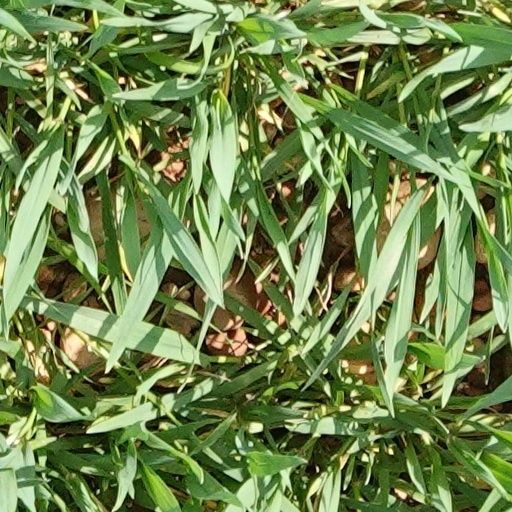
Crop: wheat